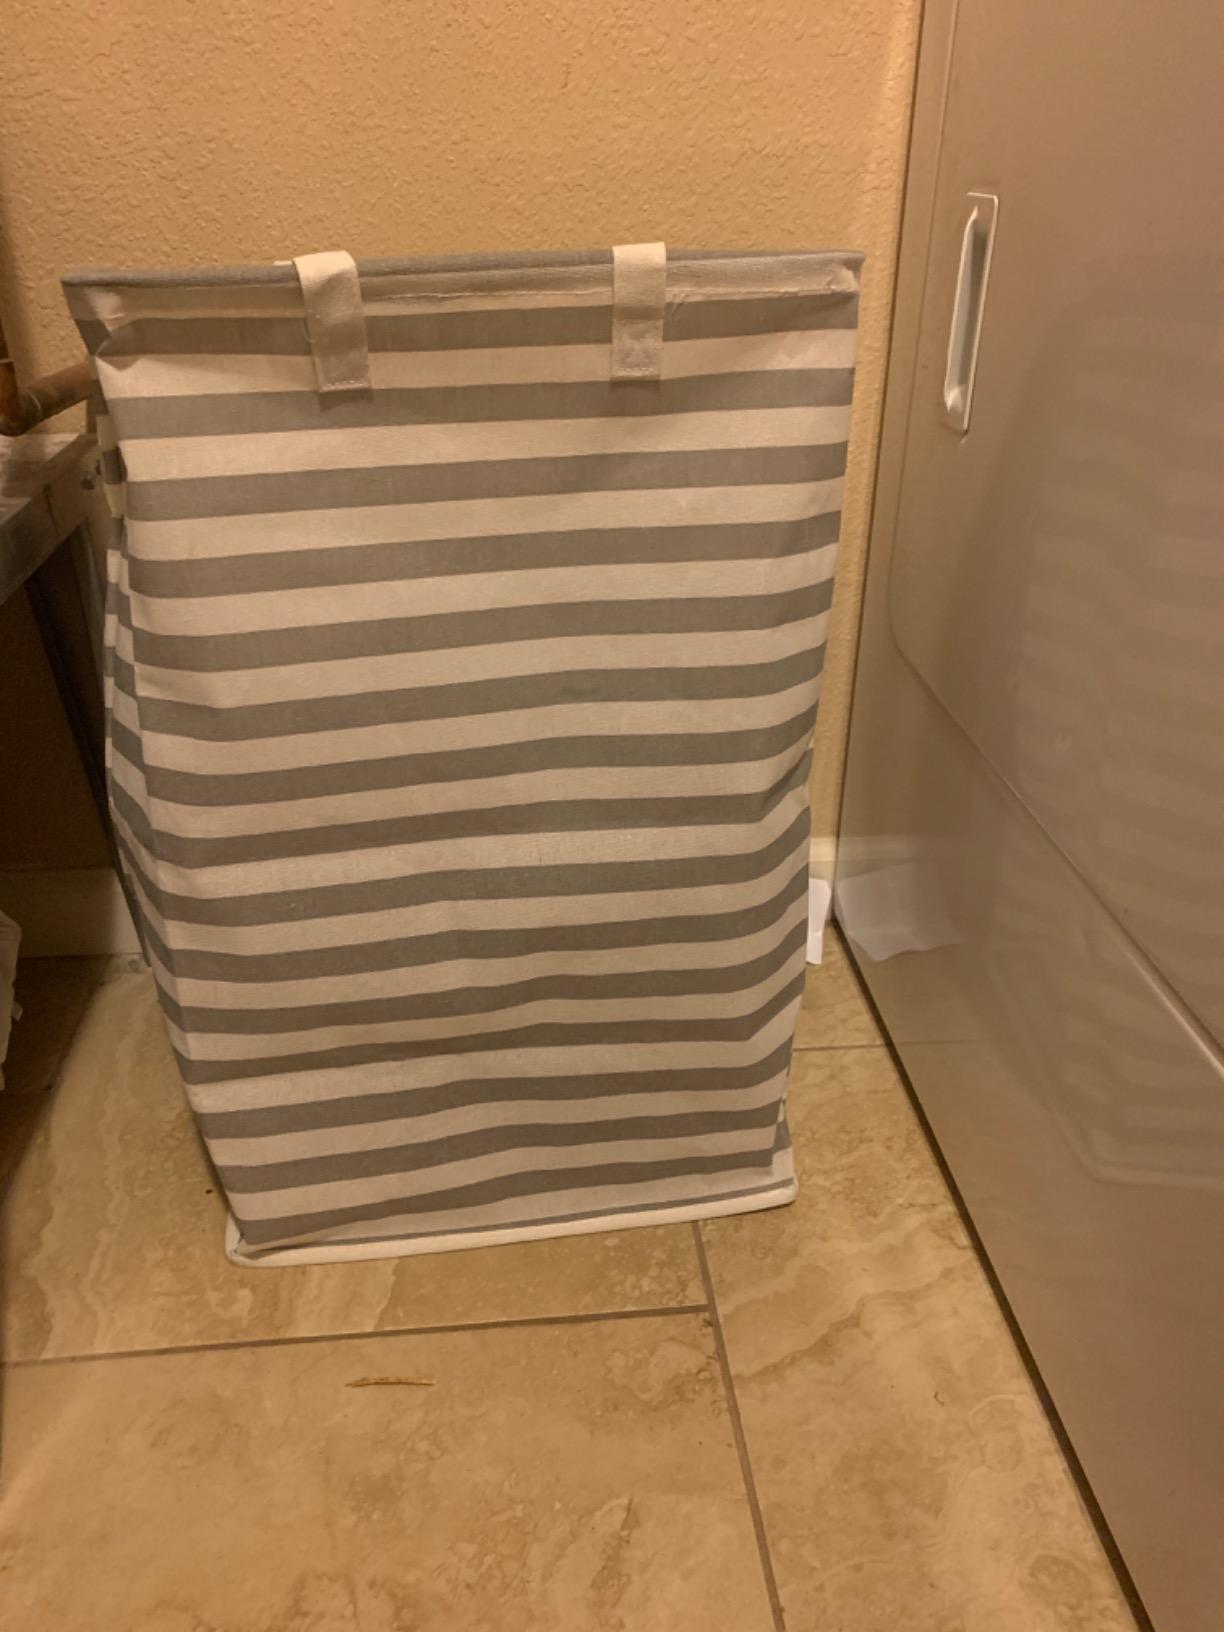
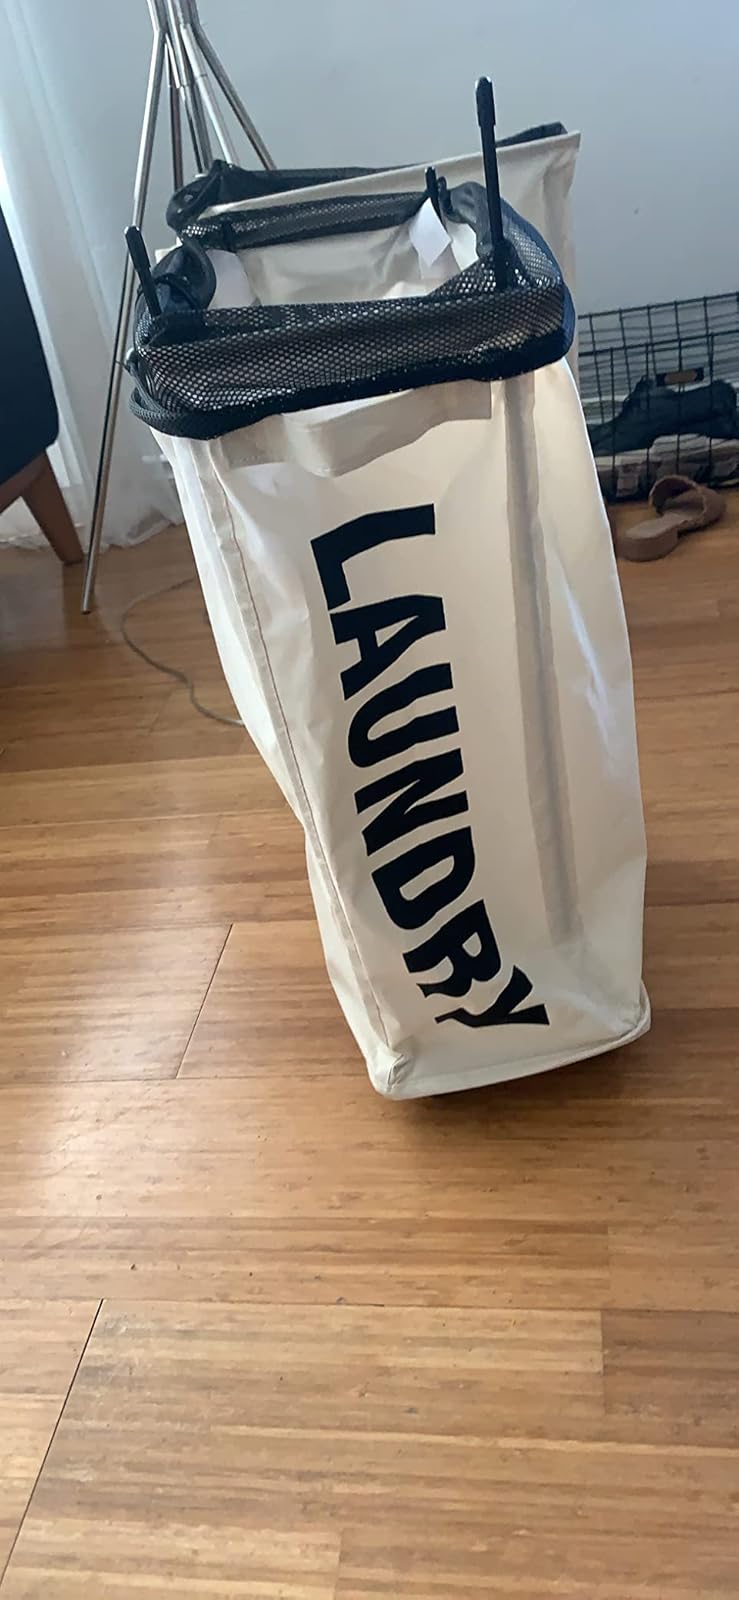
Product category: items_hamper
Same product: no